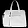
Label: Bag